Ivan Dubovoy

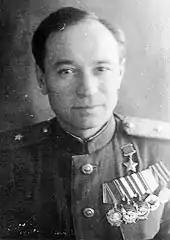
Dubovoy

Ivan Vasilievich Dubovoy (– 17 April 1981) was a Soviet Army major general of tank forces and a Hero of the Soviet Union.